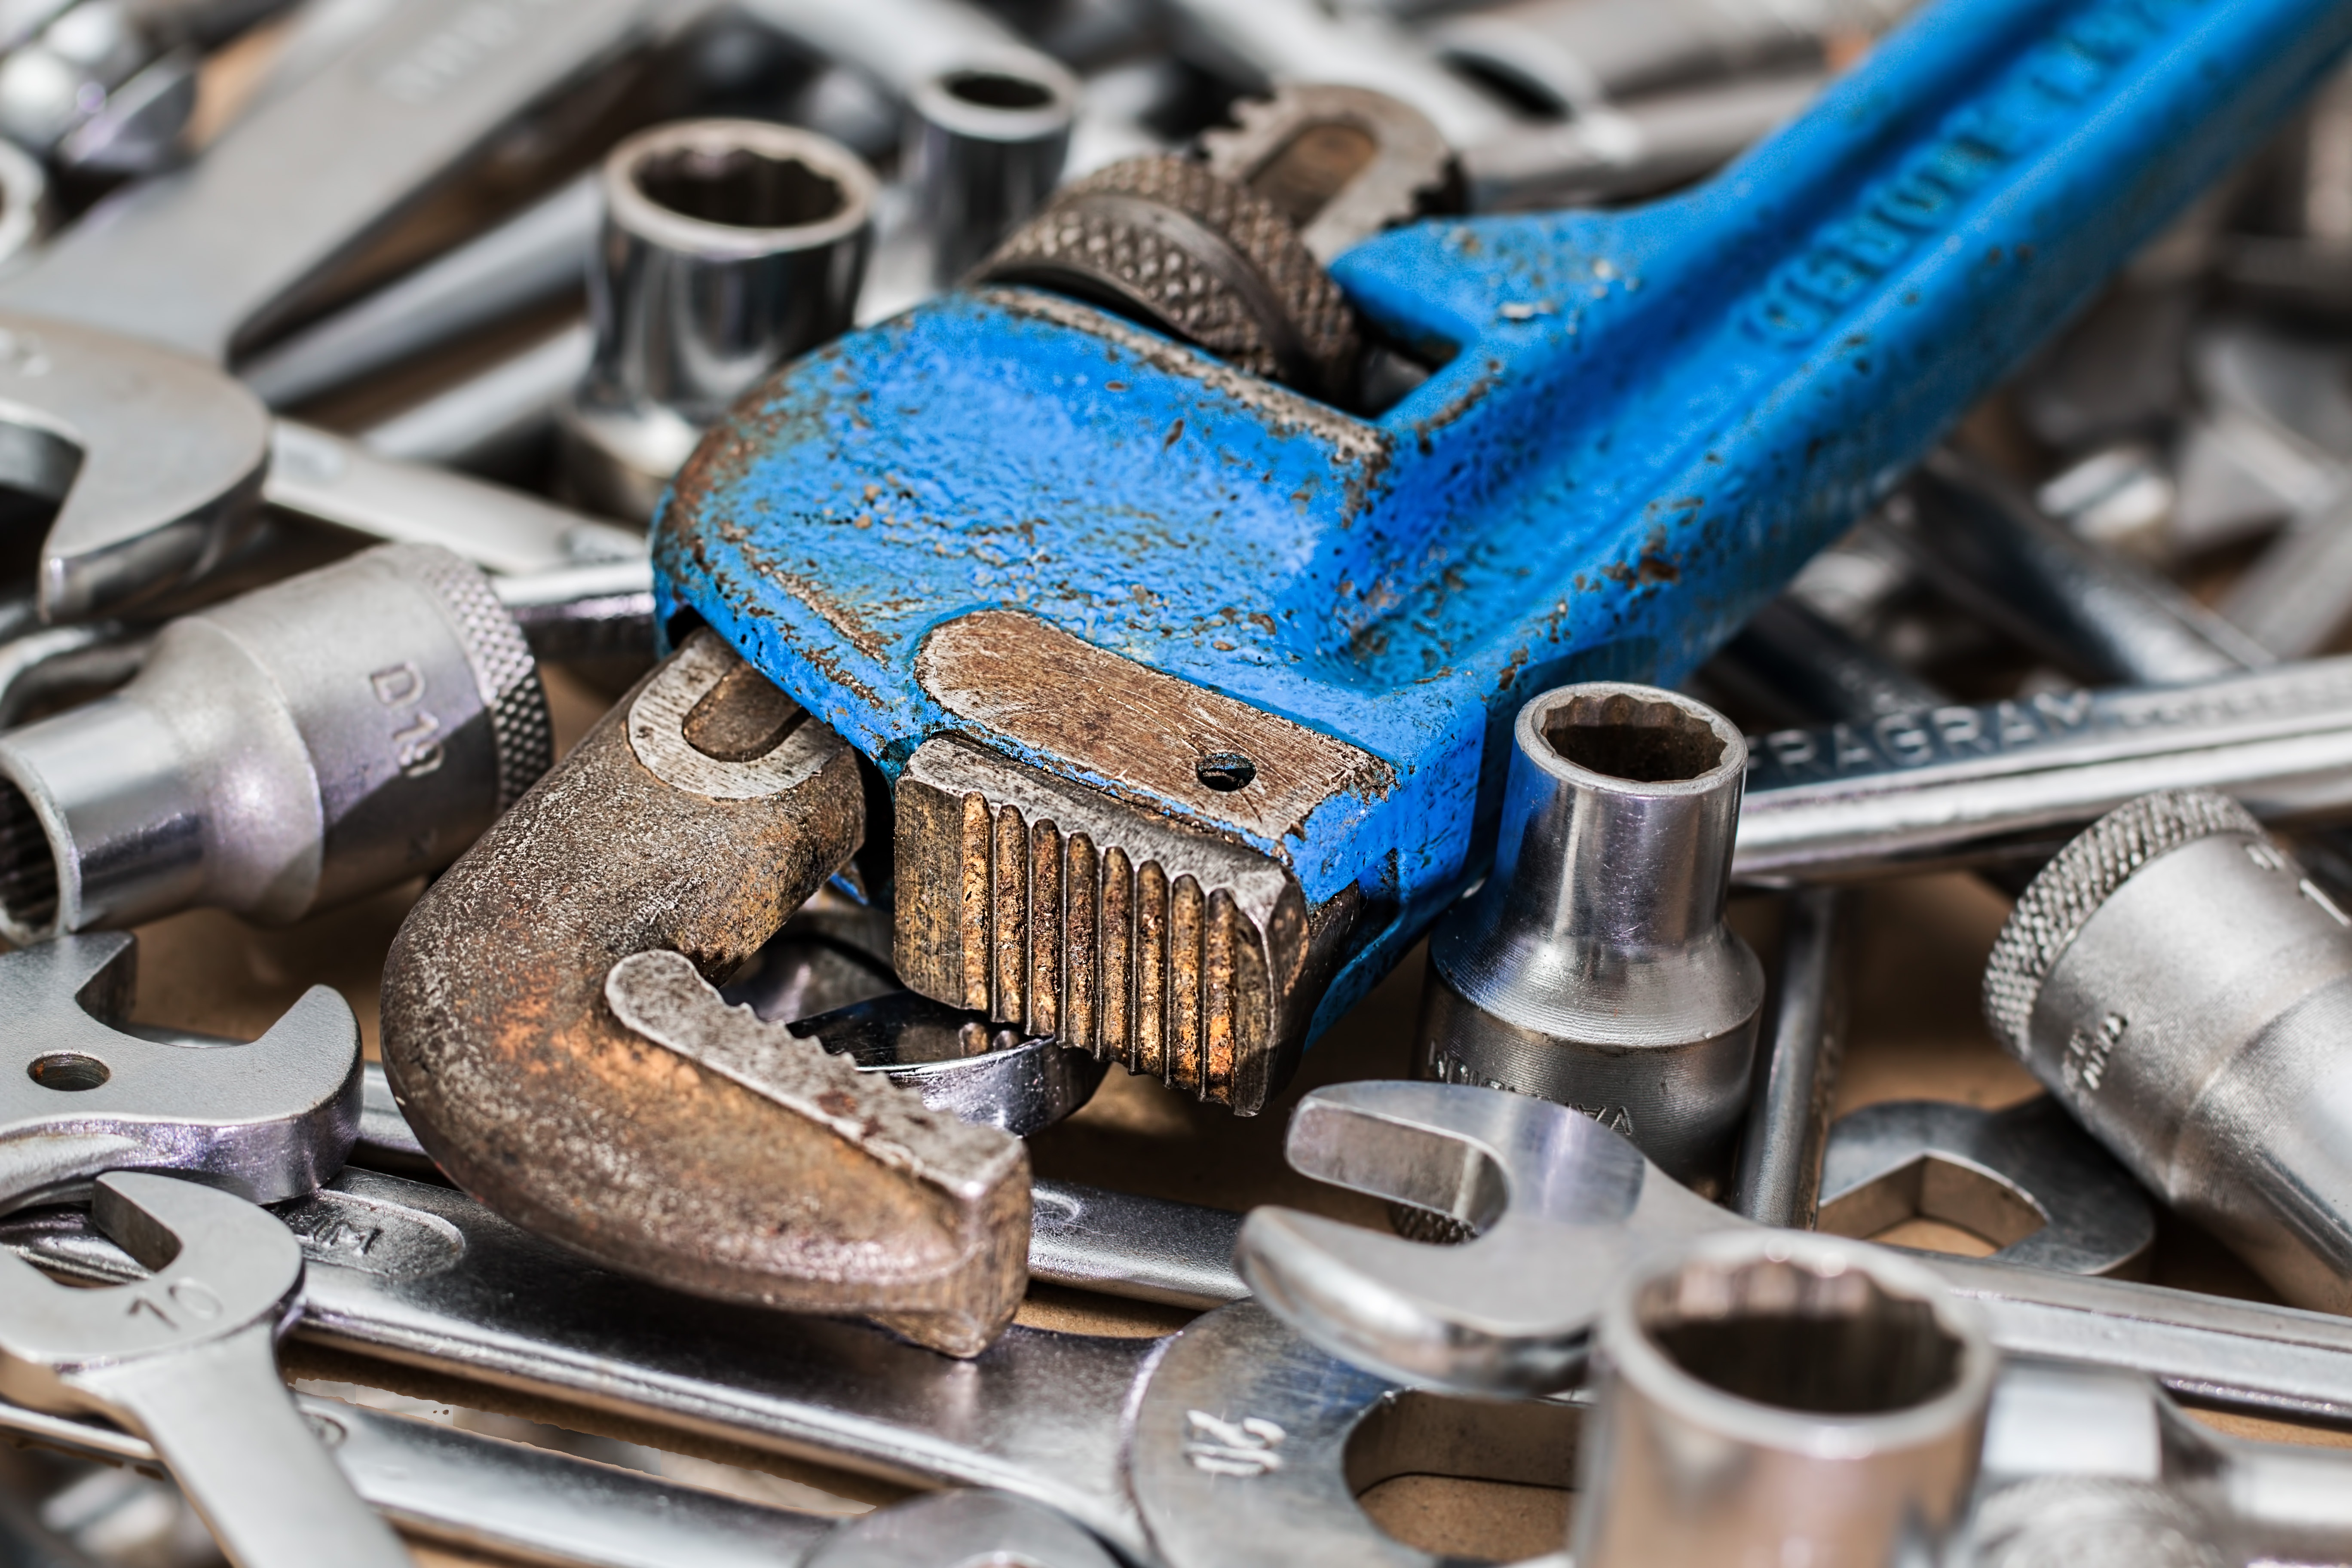
work, wheel, tool, workshop, steel, construction, repair, vehicle, metal, engineering, wrench, different, independent, hardware, character, strong, leadership, service, fix, maintenance, individual, tough, integrity, solutions, firearm, fasten, hard working, stand out, separate, toolbox, spanner, repairman, tighten, dedicated, conform, industrious, problem solving